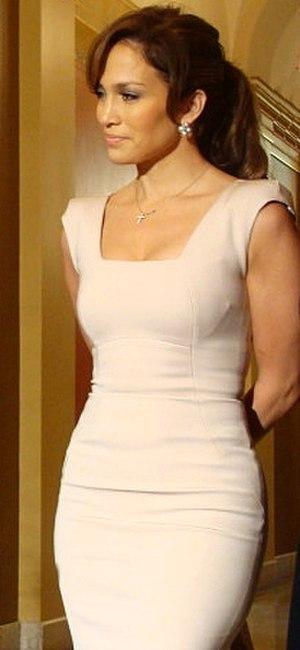
Jennifer Lopez, surnommée J.LO, née le 24 juillet 1969 à New York, est une actrice, chanteuse, productrice de musique et danseuse américaine.